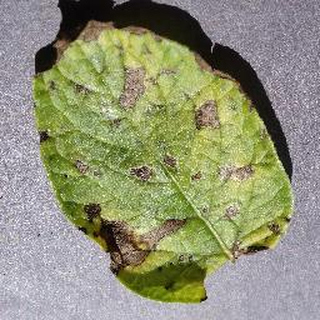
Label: potato_early_blight